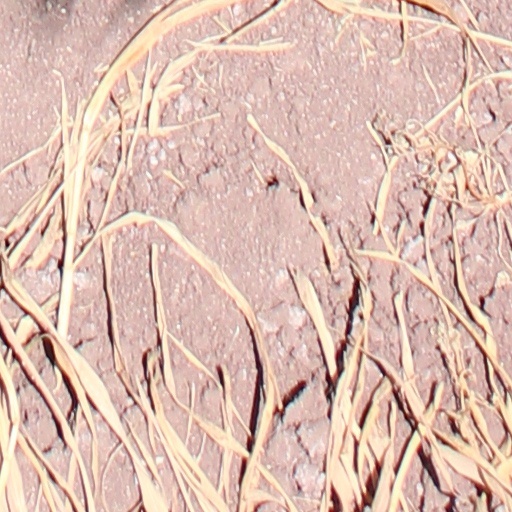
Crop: wheat